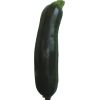
Label: dark_zucchini